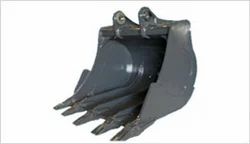
Label: Heavy_Duty_Iron_Ore_Bucket